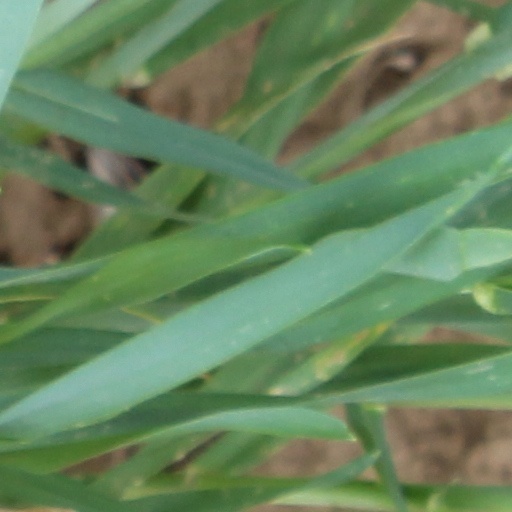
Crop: wheat